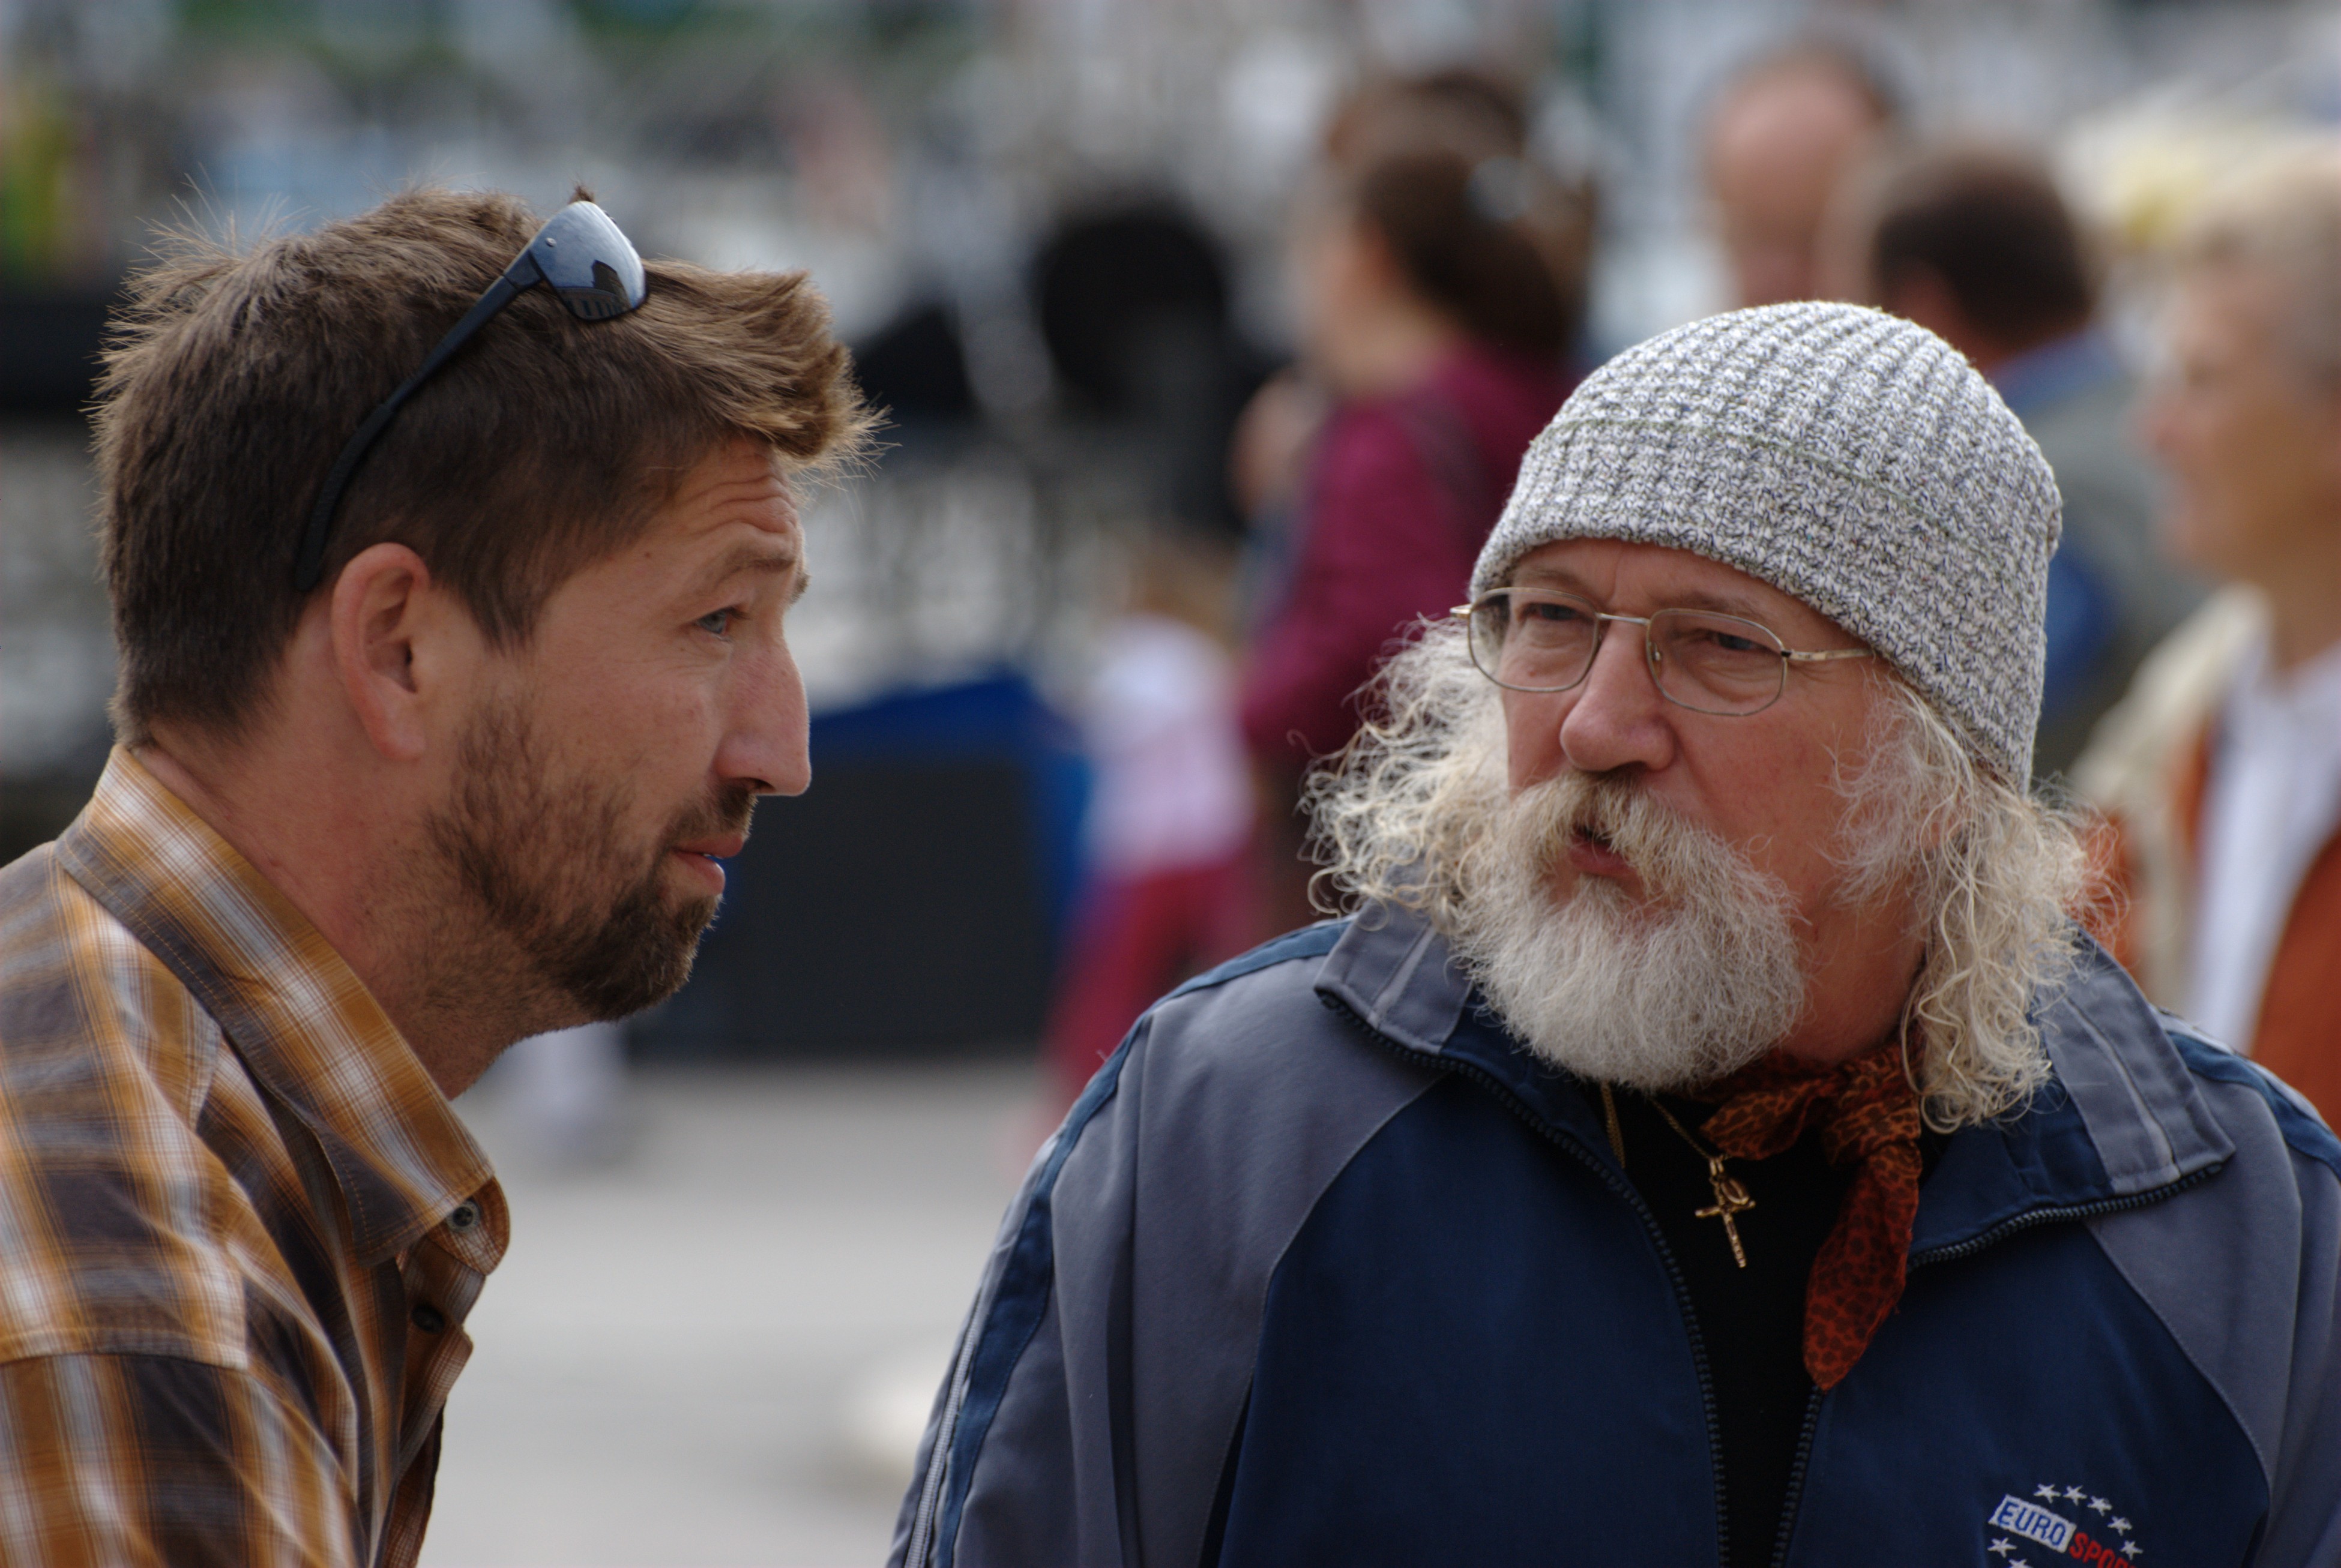
man, person, people, hair, street, town, city, crowd, male, europe, nikon, beard, senior citizen, candid, cool image, croatia, abigfave, d80, flickrdiamond, istria, adriatic, nikond80, goldstaraward, soe, rovigno, rovinj, jadran, istra, mywinner, facial hair